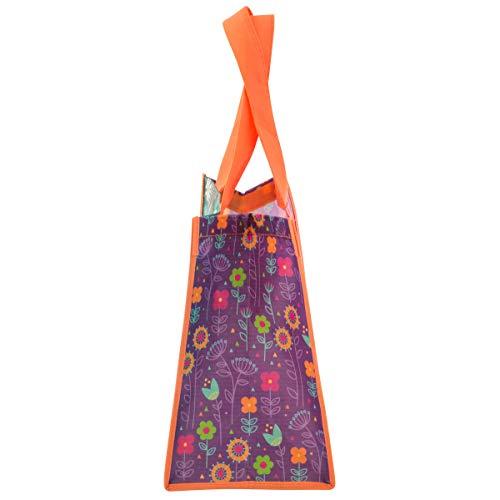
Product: Stephen Joseph Boys' Big Recycled Gift Bags
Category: Clothing, Shoes & Jewelry | Luggage & Travel Gear | Backpacks | Kids' Backpacks
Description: IMAGINATIVE DESIGNS: Bright colors and characters make these recycled gift bags great for all occasions.
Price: $4.23